John G. Morrison

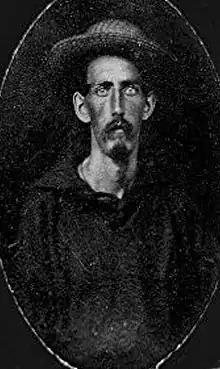
Medal of Honor recipient

John Gordon Morrison (13 July 1838 – 9 June 1897) served in the American Civil War, receiving the Medal of Honor in 1862.